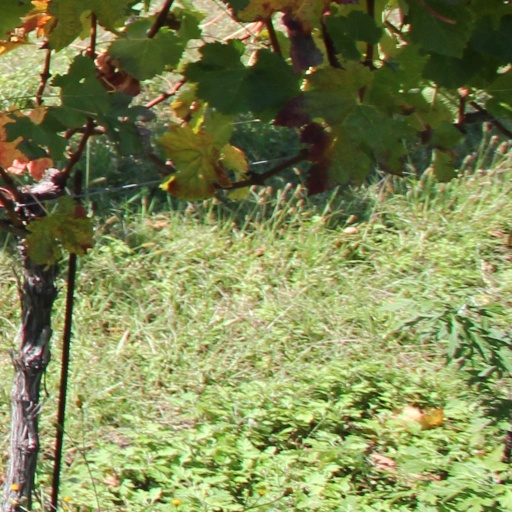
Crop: grape